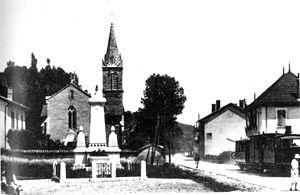
Saint-Clair-de-la-Tour est une commune française située dans le département de l'Isère en région Auvergne-Rhône-Alpes.